Hiroshi Matsuyama

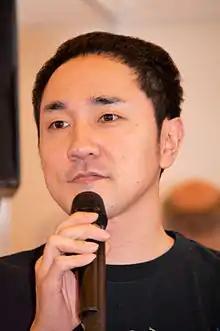
Matsuyama in 2008

, born in November 23, 1970 in Fukuoka, is a Japanese game designer. He is the CEO of the company CyberConnect2. He developed multiple games including the ".hack" franchise as well as adaptations of the anime series including "Naruto" and "Dragon Ball". Besides developing games, Matsuyama has participated in directing two ".hack" films as well as voicing a character from the series.